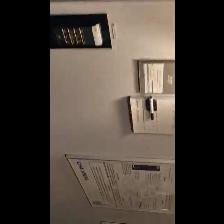
Label: NonHuman